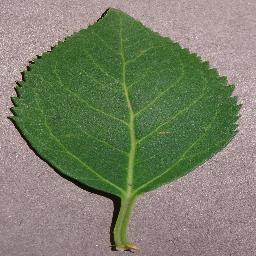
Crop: cherry
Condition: (including_sour)_healthy